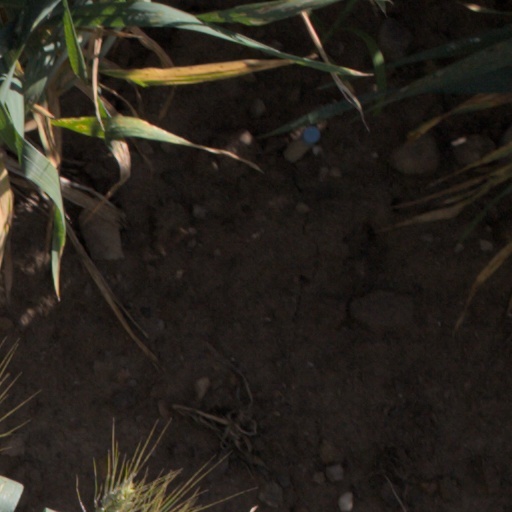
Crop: wheat